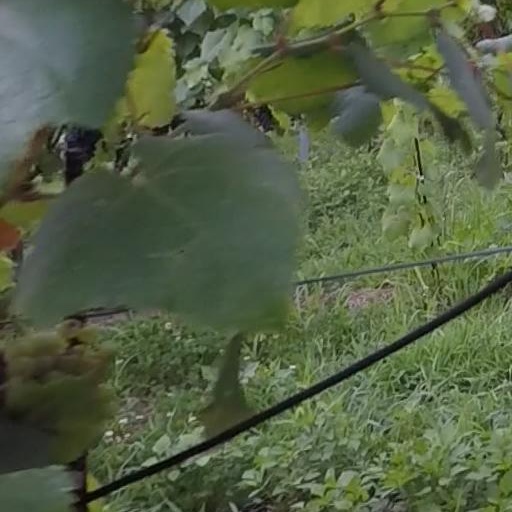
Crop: grape